Basketball Western Australia

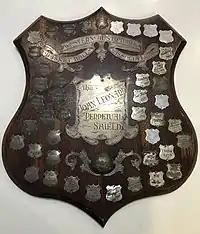
The John Leonard Perpetual Shield

The Western Australian Basketball Federation (WABF) was founded in 1946 as the Western Australian Basketball Association (WABA). The WABA was formed by a small group of basketball enthusiasts at the Perth YMCA on Murray Street on Wednesday, 3 April 1946. The sport had already been played across the state for 35 years, but there had been no official management or promotion of the sport. John Leonard, a highly respected Perth businessman, athlete and two-time winner of football's coveted Sandover Medal, played a key role in orchestrating the first meeting. The resulting winter competition played at Claremont Showground saw men's teams compete for the John Leonard Perpetual Shield. In 1957, the Women's Amateur Basketball Association of Western Australia was formed.